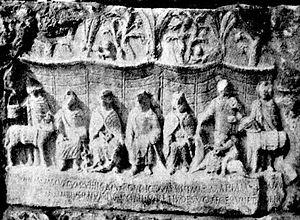
Le musée national du Bardo est un musée de Tunis, capitale de la Tunisie, situé dans la banlieue du Bardo.
Béja est une ville du Nord-Ouest de la Tunisie située à une centaine de kilomètres de Tunis et à une cinquantaine de kilomètres de la frontière tuniso-algérienne.
Les Dii Mauri sont un groupe de divinités berbères appartenant au panthéon numide et maure ayant perduré longtemps durant l'Empire romain et lors de la christianisation de l'Afrique romaine.
L'histoire du Maghreb est connue au travers de diverses sources.